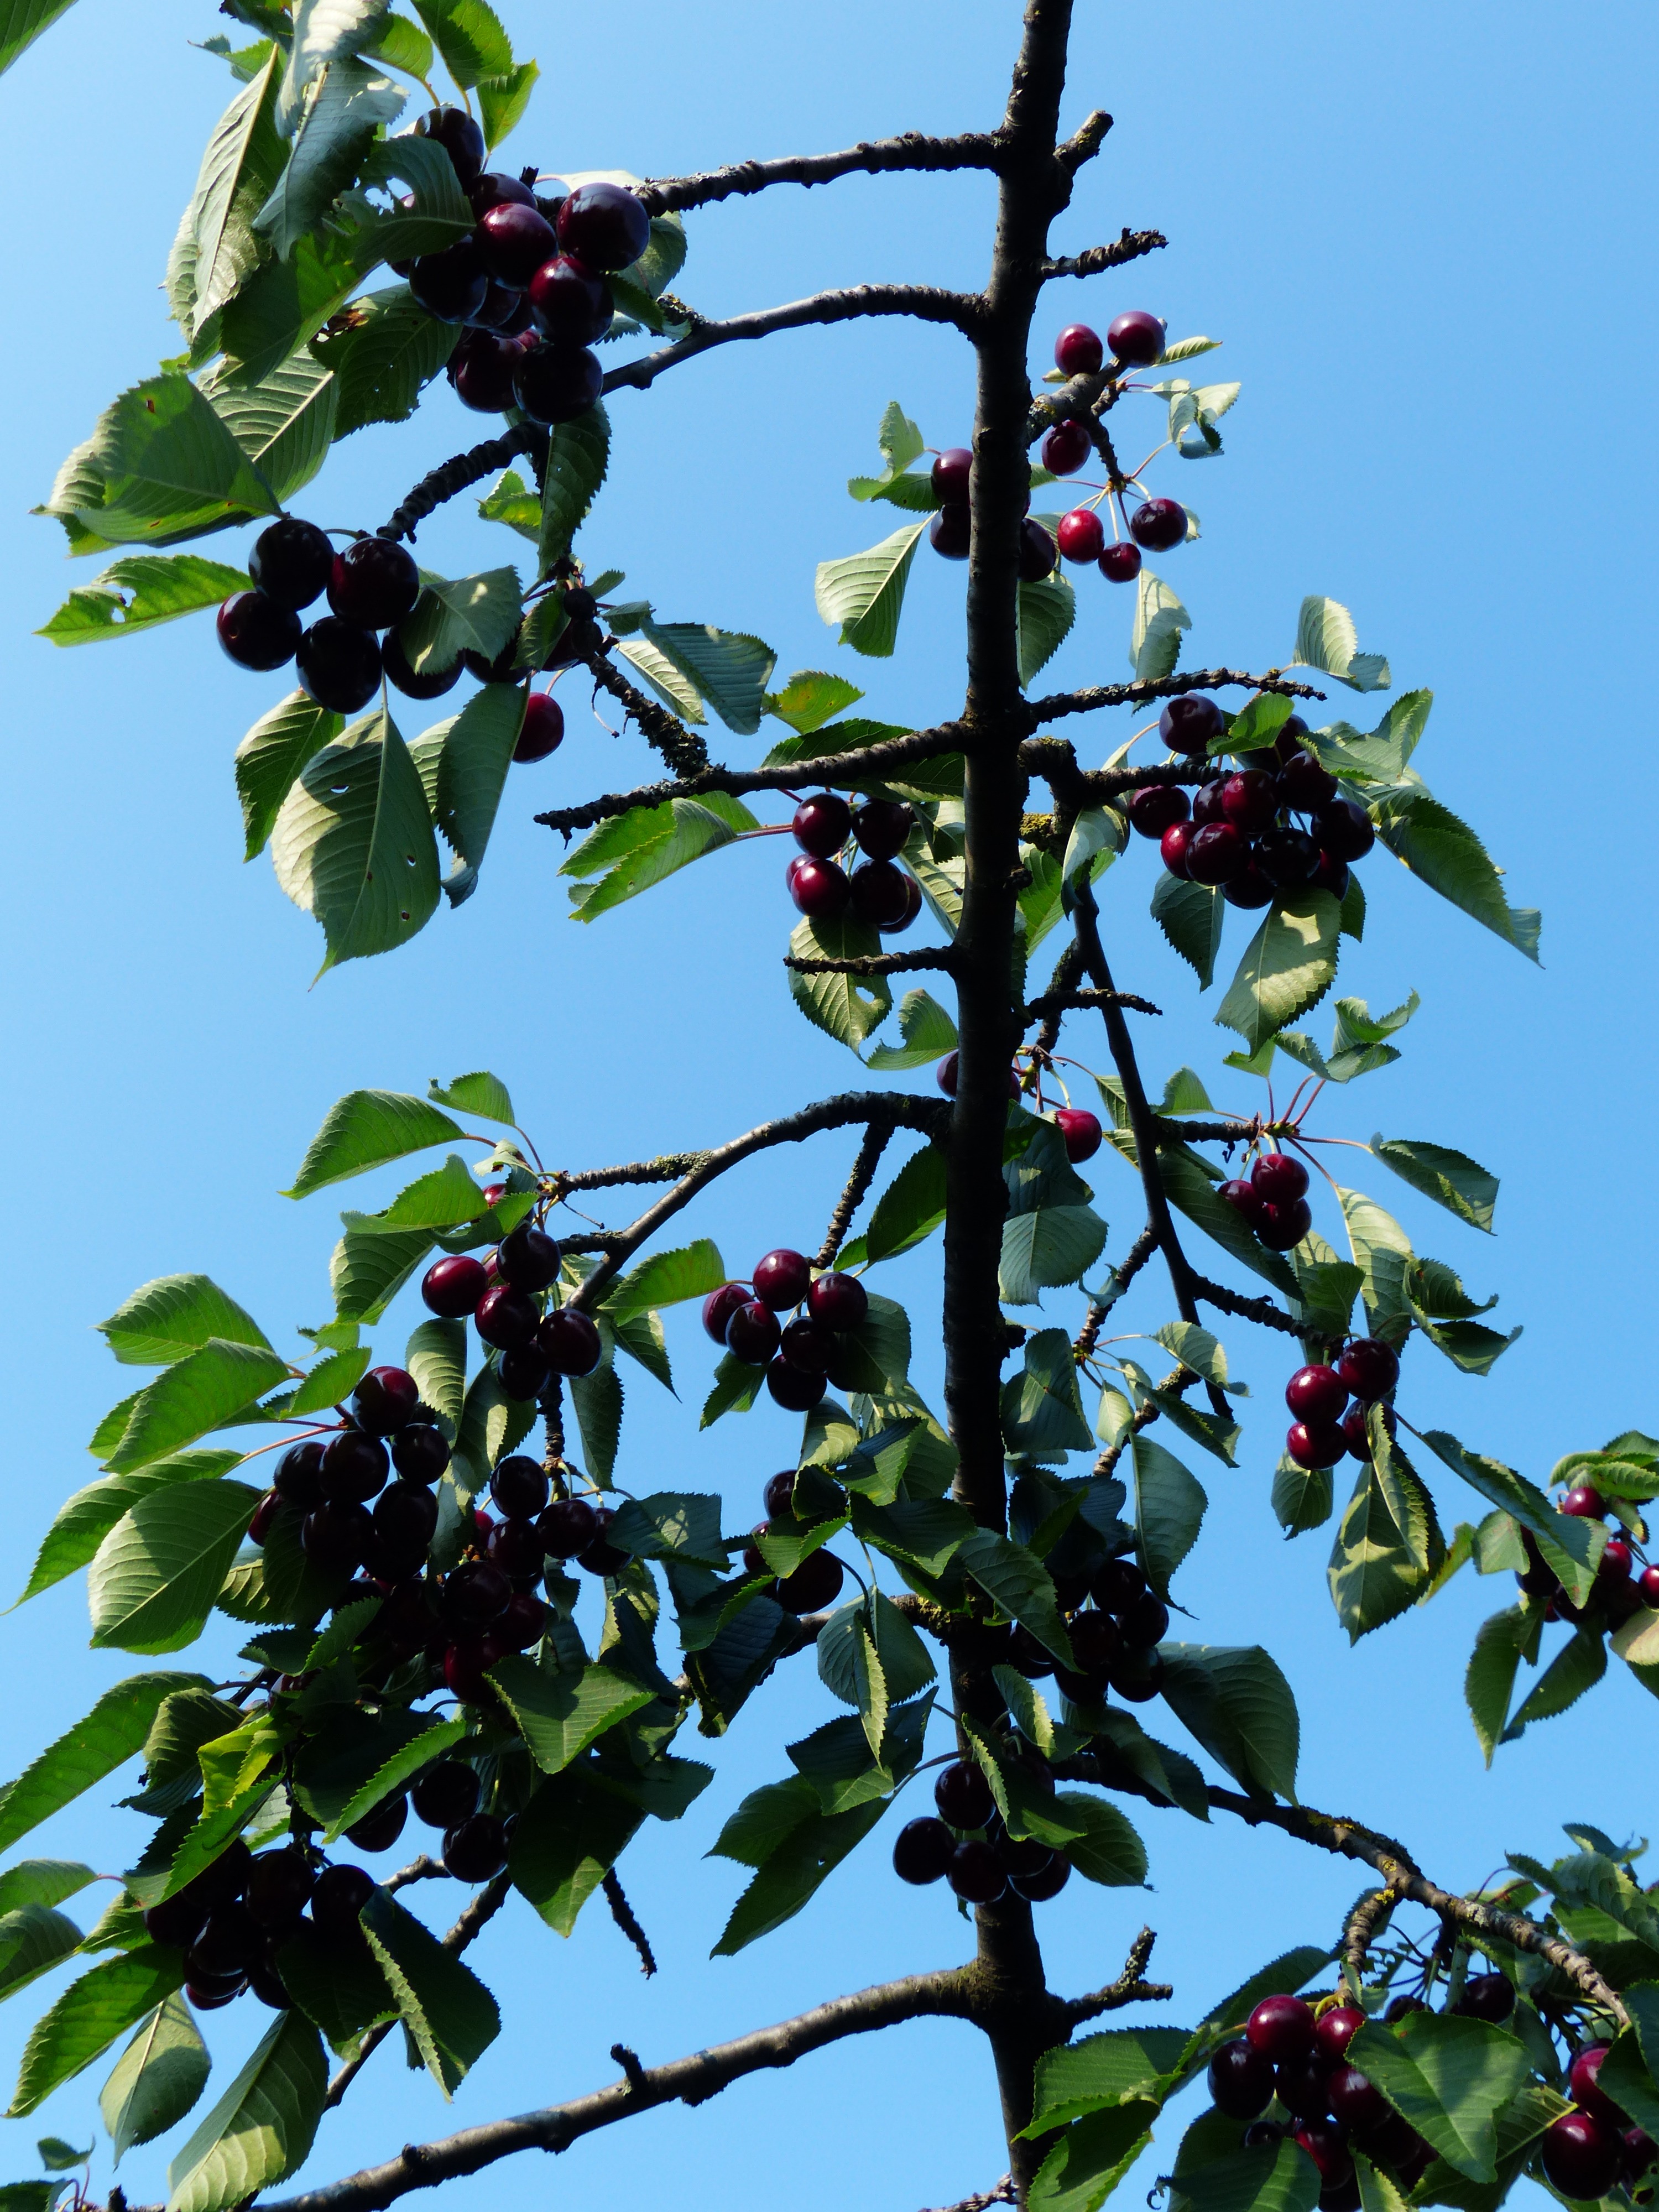
tree, branch, blossom, plant, fruit, berry, sweet, leaf, flower, summer, food, red, produce, botany, healthy, flora, delicious, leaves, shrub, fruit tree, bing, cherry, flowering plant, rose family, fruity, chokecherry, sweet cherry, bird cherry, prunus avium, woody plant, land plant